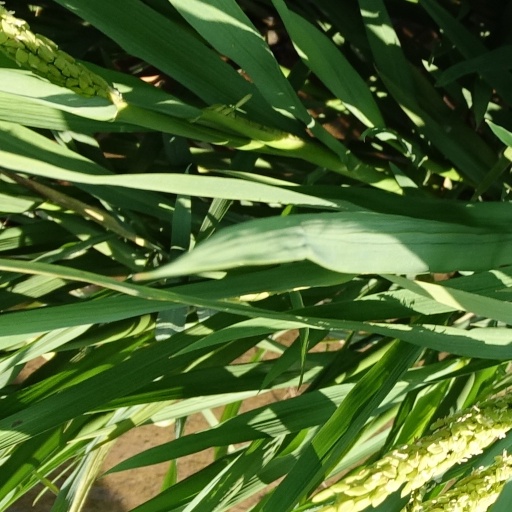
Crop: rice